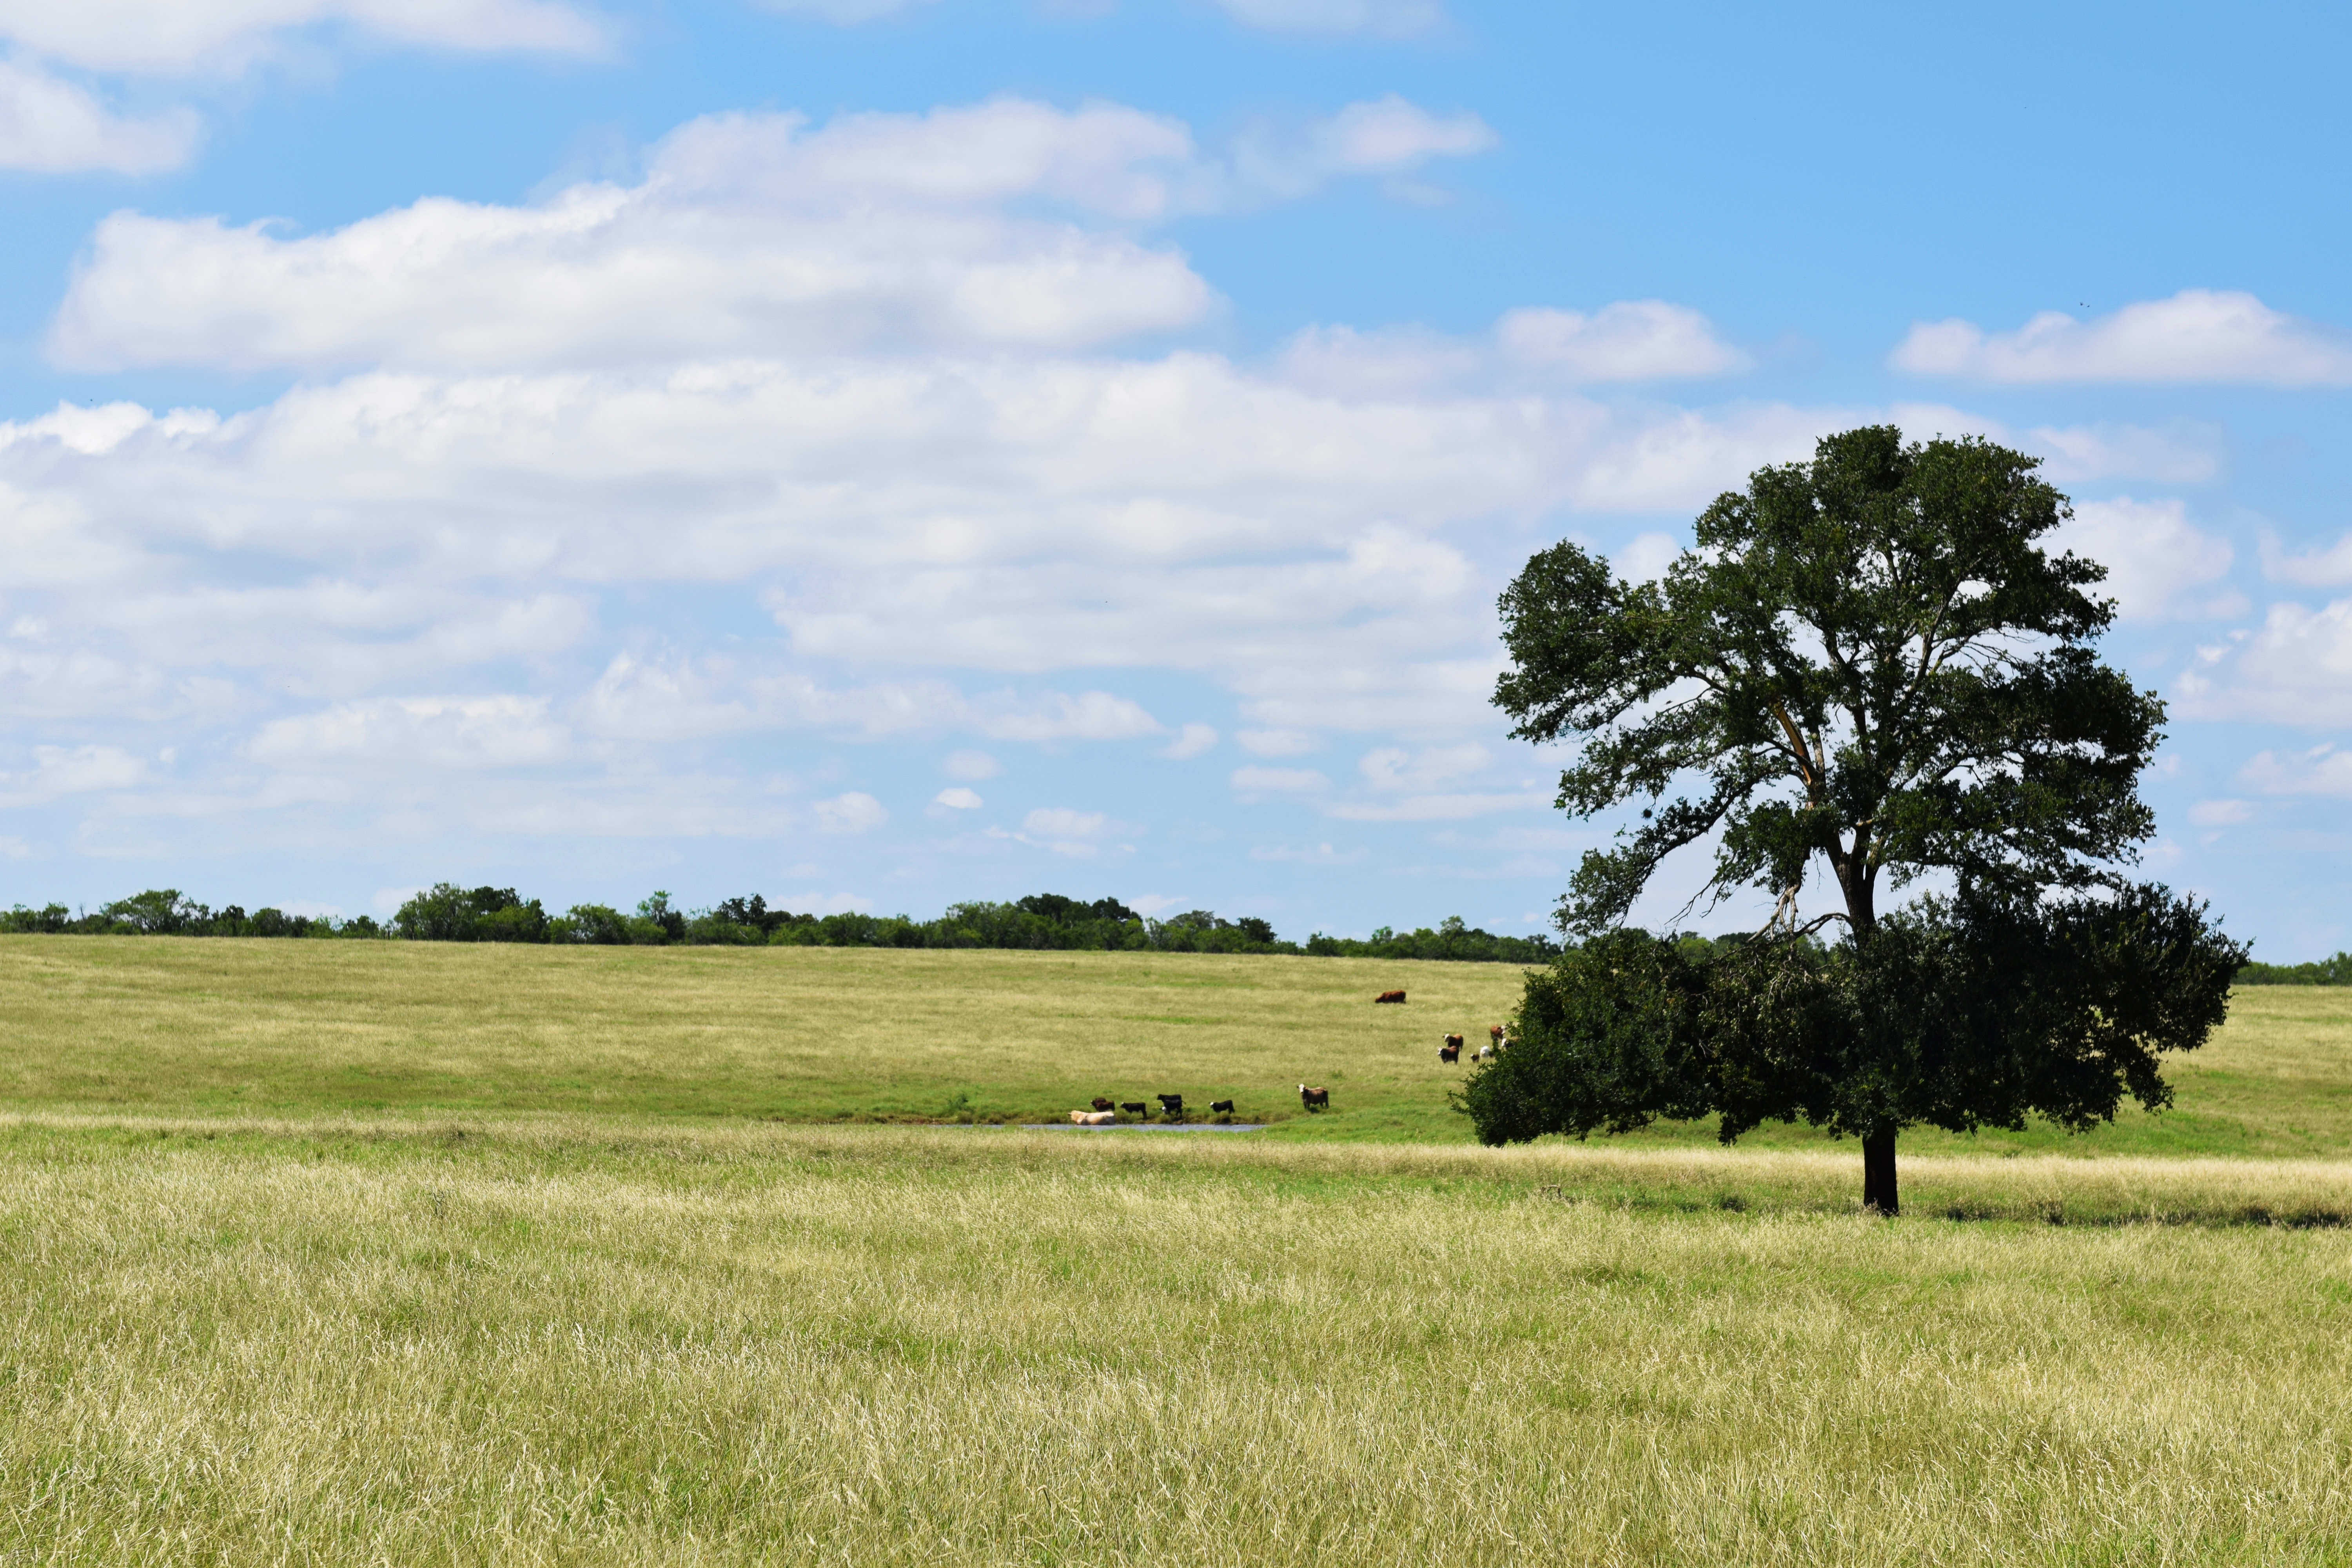
landscape, tree, grass, horizon, cloud, plant, sky, field, farm, lawn, meadow, prairie, hill, crop, pasture, soil, agriculture, savanna, plain, grassland, habitat, ecosystem, steppe, rural area, paddy field, natural environment, grass family, land lot